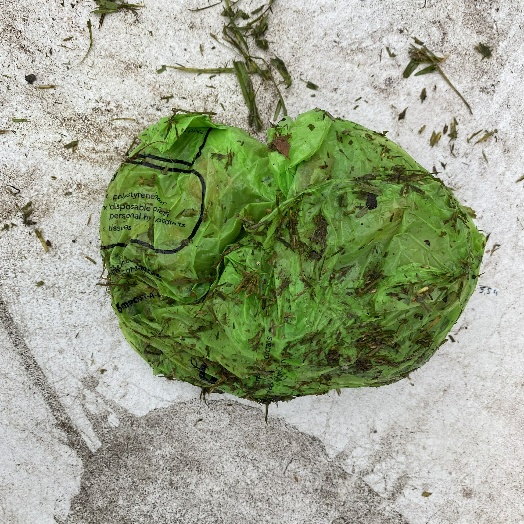
Label: generalcompost